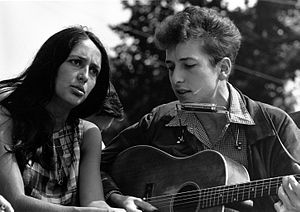
Bob Dylan / Starten i Greenwich Village
Bob Dylan sammen med Joan Baez under protestmarchen mod Washington, 1963
Bob Dylan er en amerikansk sanger og sangskriver, som i begyndelsen af 1960'erne blev en af de førende kunstnere inden for den nye folkemusik.